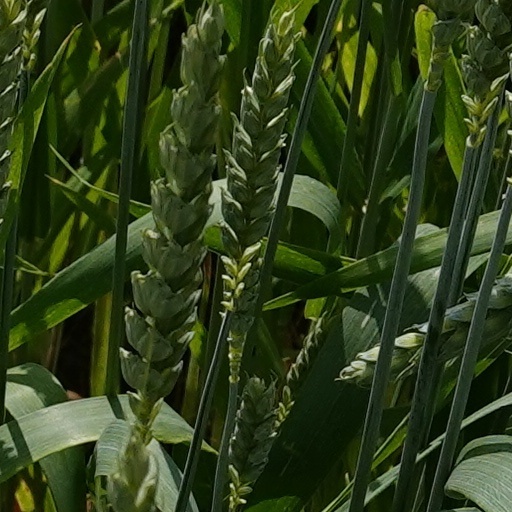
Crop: wheat